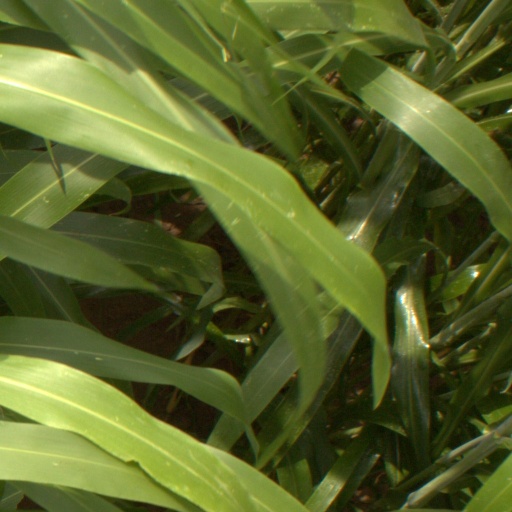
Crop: sorghum